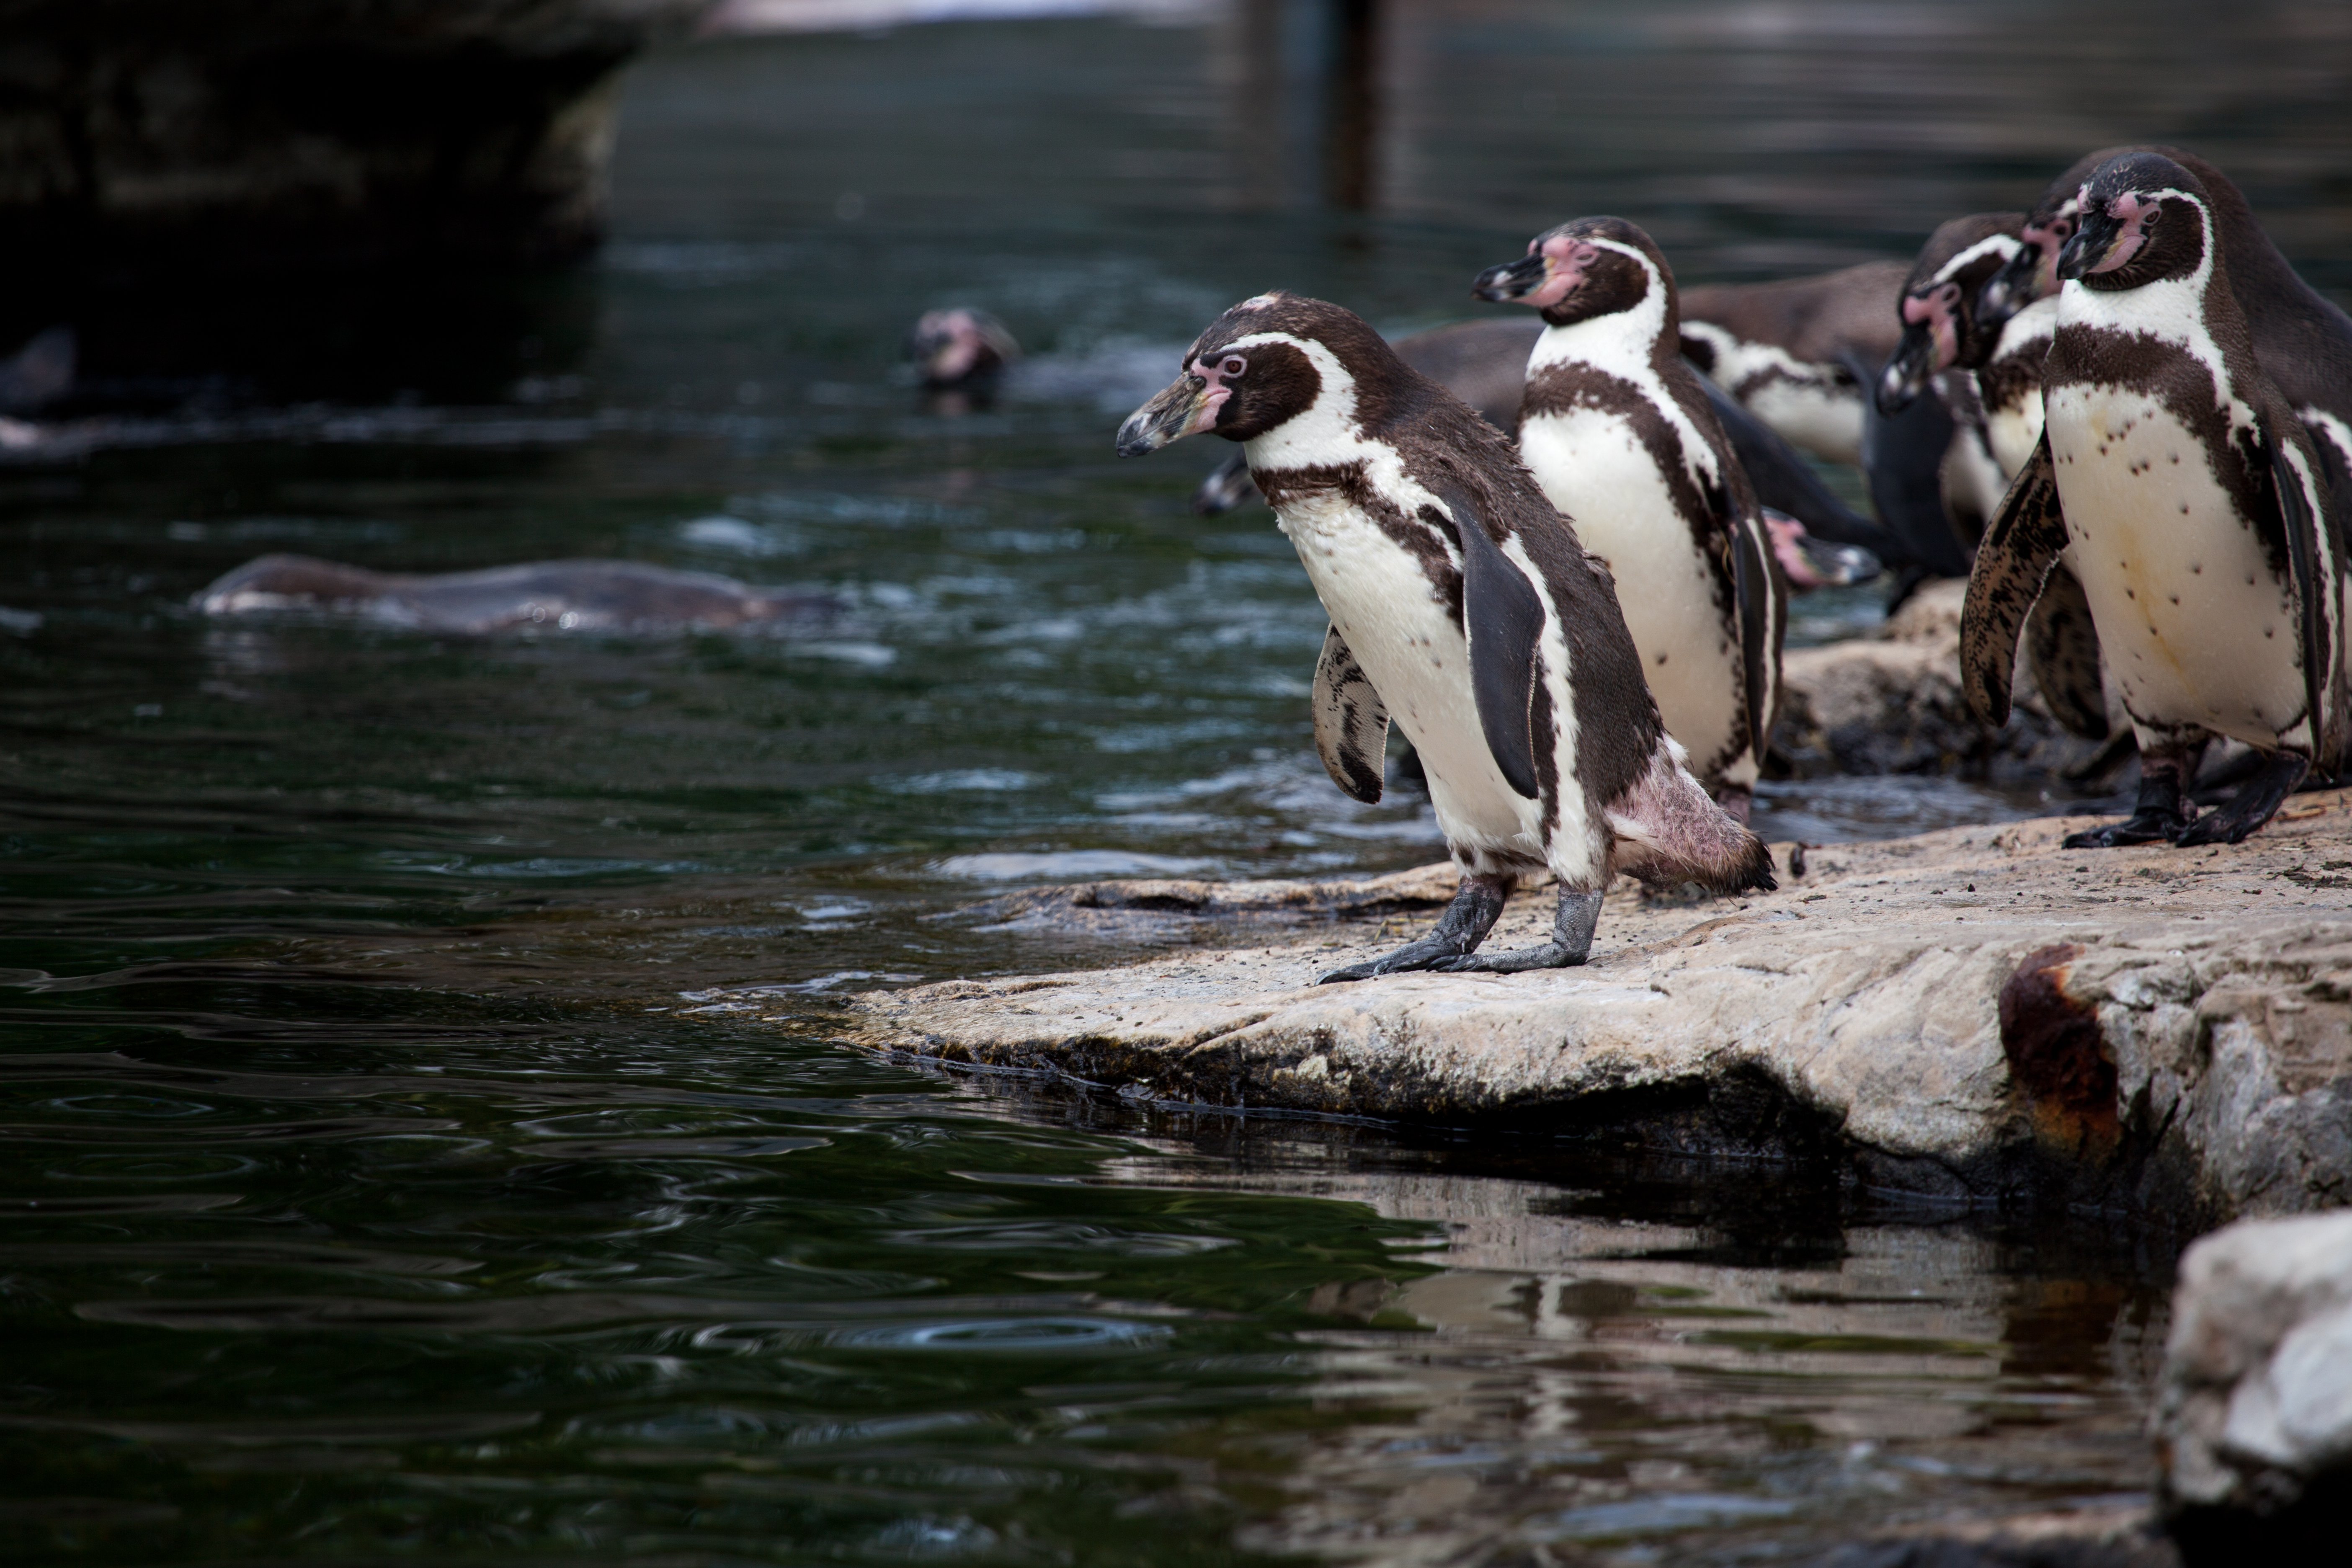
water, cold, bird, group, animal, wildlife, zoo, beak, together, fauna, penguin, rocks, birds, animals, vertebrate, penguins, antarctica, flightless bird, beaks